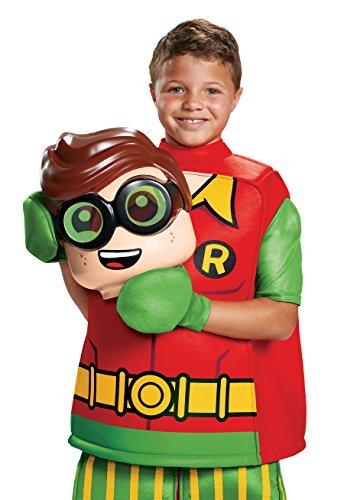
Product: LEGO Movie Robin Prestige Child Costume
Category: Clothing, Shoes & Jewelry | Costumes & Accessories | Kids & Baby | Boys | Costumes
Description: Minifigure tunic, Cape, Mask, Pair of hands, Minifigure pants.
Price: $89.99